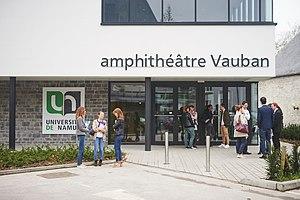
Amphithéâtre Vauban - Boulevard frère Orban - Namur
L'Université de Namur est une université belge. Elle comprend six facultés. Elle fut fondée en 1831 par les jésuites comme collège secondaire, dans les bâtiments restaurés de l'ancienne abbaye bénédictine de la Paix-Notre-Dame à Namur.